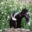
Label: skunk